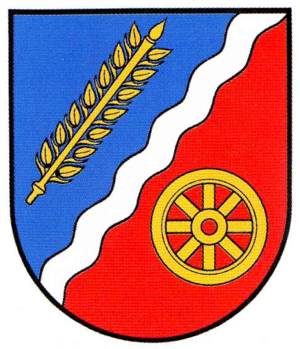
Süpplingen
Coat of arms of Süpplingen
Süpplingen er en kommune i den centrale del af Landkreis Helmstedt, i den sydøstlige del af den tyske delstat Niedersachsen. Den har en befolkning på knap 1700 mennesker, og er administrationsby i amtet Nord-Elm.